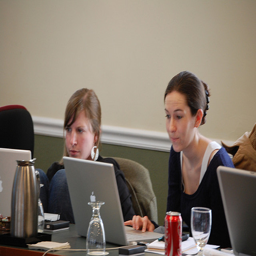
People sitting at a conference table working on laptops.
Two young women at a conference table look at the screens of their laptop computers.
people sitting at a table on laptops working
Women are using their laptops at a table.
Two woman sit at a table in front of open laptops.